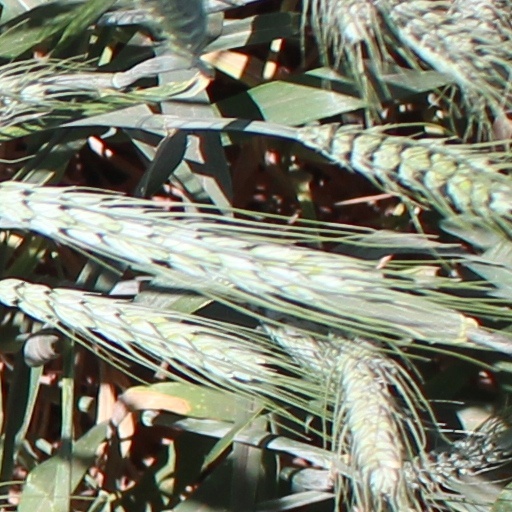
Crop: wheat